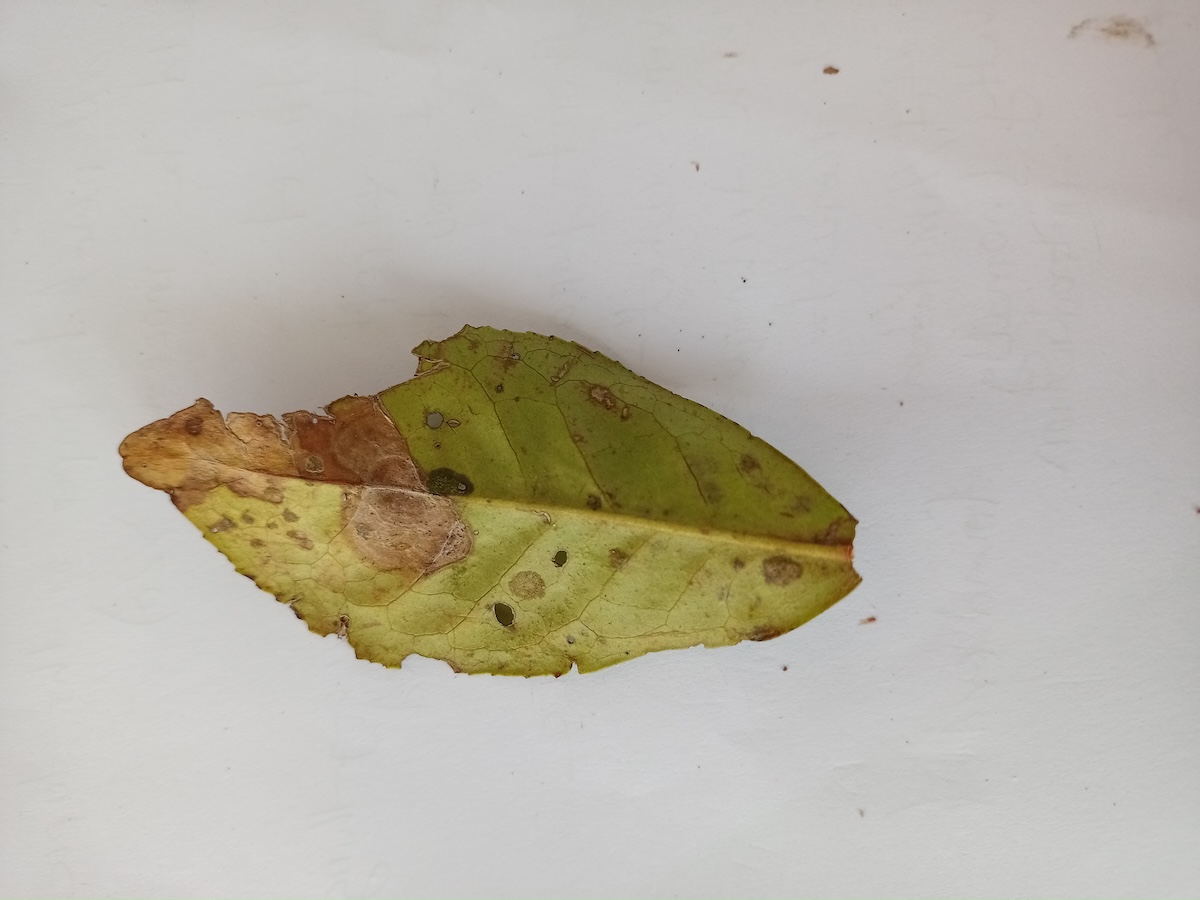
Label: Brown Blight